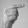
ASL letter: G